Polythiophene

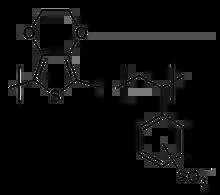
PEDOT-PSS.

As an example of a static application, product ("Clevios P") from Heraeus has been extensively used as an antistatic coating (as packaging materials for electronic components, for example). AGFA coats 200 m × 10 m of photographic film per year with PEDOT:PSS because of its antistatic properties. The thin layer of PEDOT:PSS is virtually transparent and colorless, prevents electrostatic discharges during film rewinding, and reduces dust buildup on the negatives after processing.